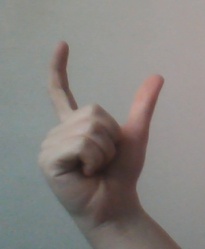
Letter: nun